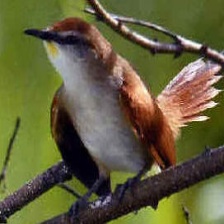
Species: AZARAS SPINETAIL
Scientific name: SYNALLAXIS AZARAE